Dayboro, Queensland

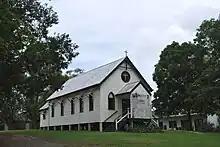
Dayboro Catholic Church

Settlement subsequently spread north and south along the North Pine River as more than 100 people took up selections in the Terrors Creek area. Timber, maize, vegetables and dairy products provided the main income for the settlers. The failure of Day's sugar growing experiment within a few years brought about the gradual breaking up of his large land holdings and facilitated the further development of the area. A store and hotel, the nucleus of the town, were established in the early 1890s and these were followed by a sawmill around 1900 and the Silverwood Butter Factory in 1903.